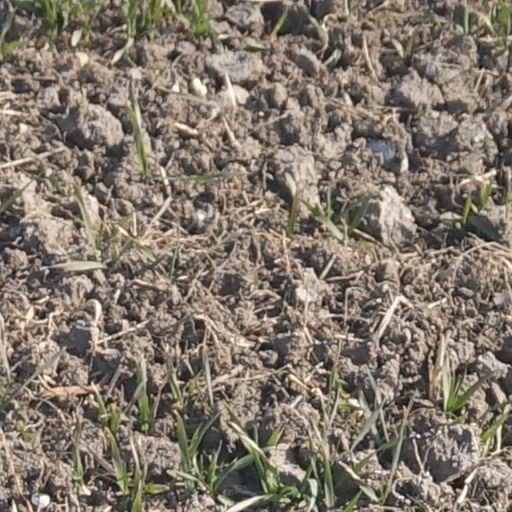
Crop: wheat